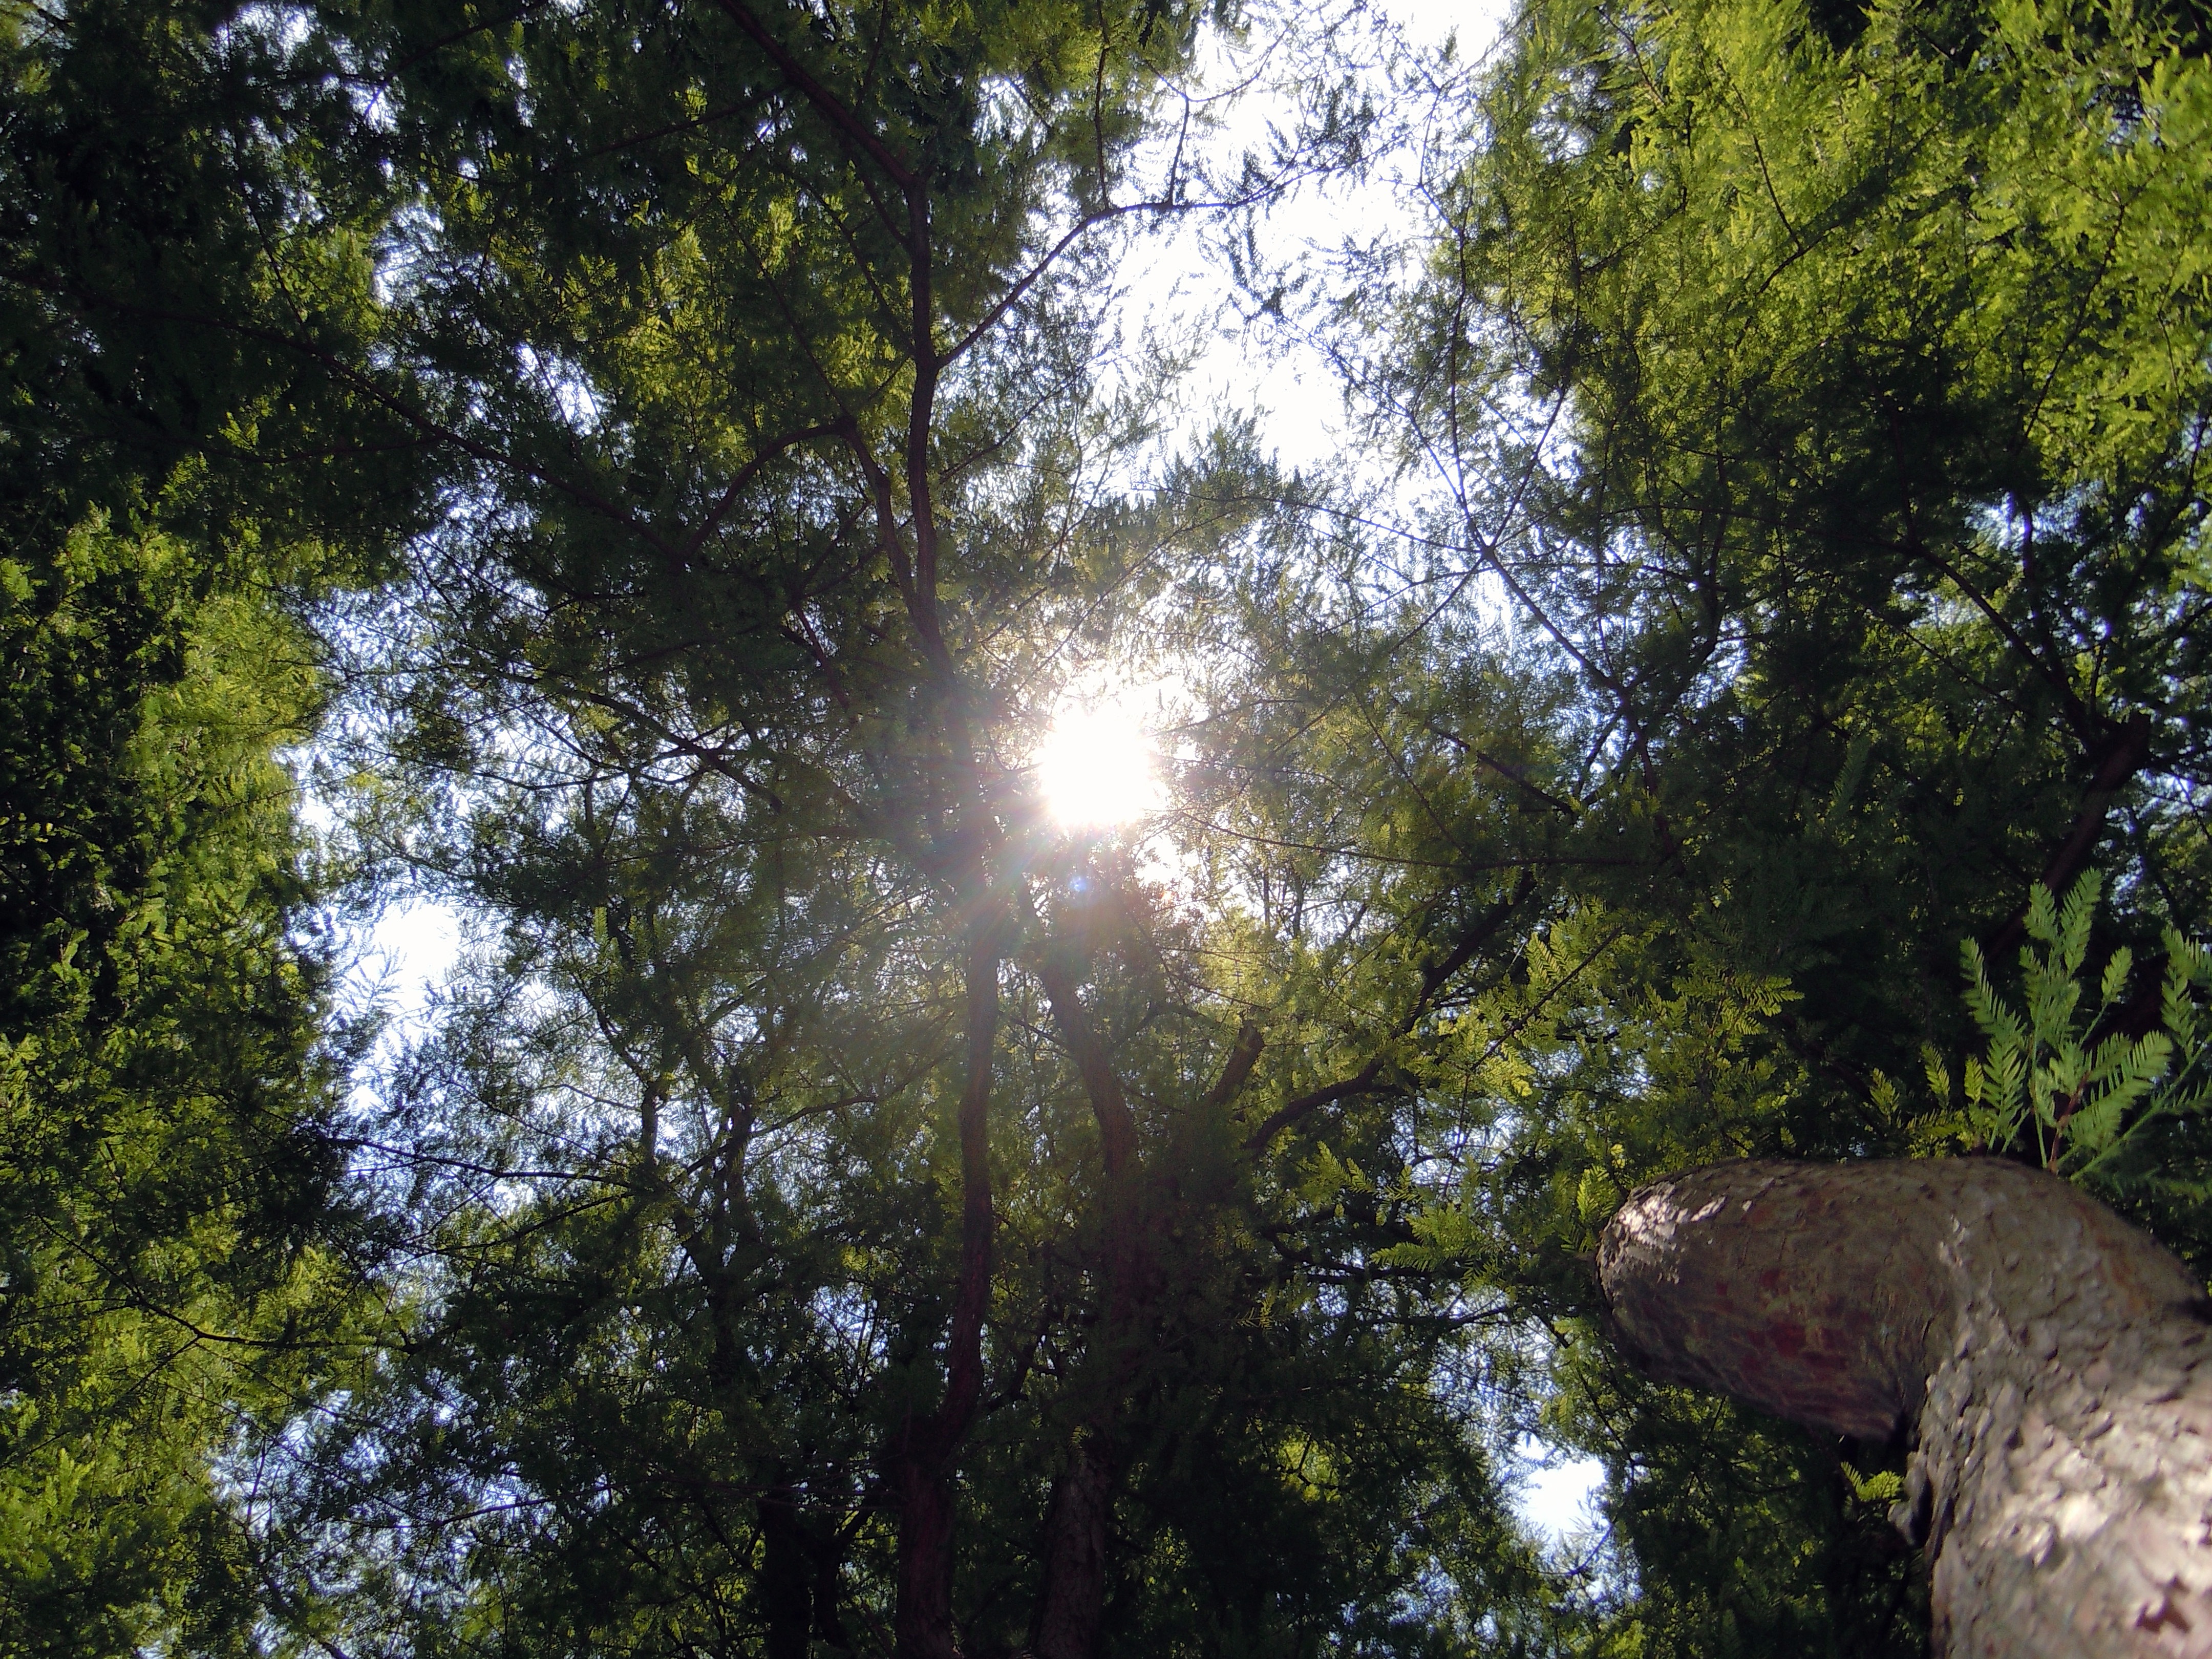
tree, nature, forest, branch, plant, sun, sunlight, leaf, flower, jungle, park, botany, garden, flora, trees, treetop, vegetation, rainforest, woodland, habitat, water feature, back light, ray of hope, natural environment, woody plant